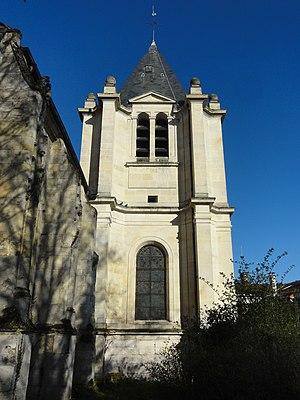
Église Saint-Acceul d'Écouen - voir titre.
L'église Saint-Acceul, située à Écouen, dans le Val-d'Oise, est la seule église en France placée sous le vocable de ce saint, mais elle possède une relique d'Andéol du Vivarais qui semble être le patron véritable de l'église. Le chœur et son collatéral ont été édifiés entre 1536 et 1554 pour le compte du connétable Anne de Montmorency, et constituent un ensemble élancé et élégant de style gothique flamboyant. Or, la principale richesse de l'église sont ses vitraux Renaissance du milieu du XVIᵉ siècle, qui ornent toutes les fenêtres du chœur et du collatéral. Aucune autre église du département n'a conservé tous ses vitraux d'origine. D'autre part, le clocher Renaissance est demeuré inachevé, et la basse nef construite à l'économique au début du XVIIIᵉ siècle s'accorde mal avec le chœur. L'église et ses vitraux font l'objet d'un classement précoce aux monuments historiques par liste de 1840, au moment même de l'instauration de ce type de protection. Dans ce contexte, la façade principale jusque-là provisoire est construite en 1854 selon un projet du siècle précédent resté sans suite.